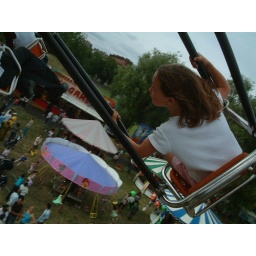
This little girl is so brave and cute in front of me.